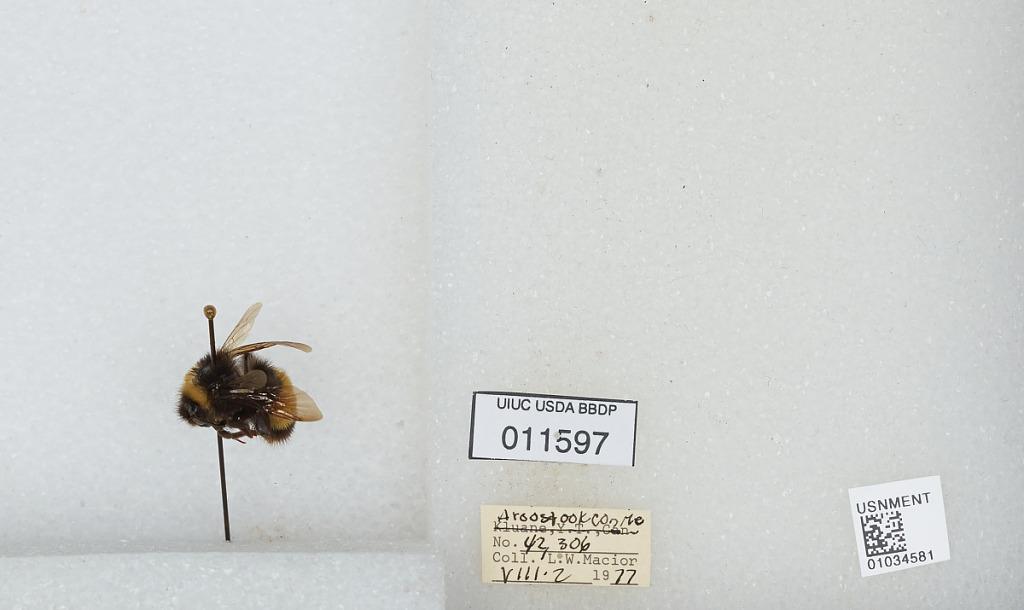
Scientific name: Bombus (Bombus) terricola Kirby
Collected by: L. Macior
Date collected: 1977-8-2
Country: United States
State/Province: Maine
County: Aroostook
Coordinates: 46.65, -68.58